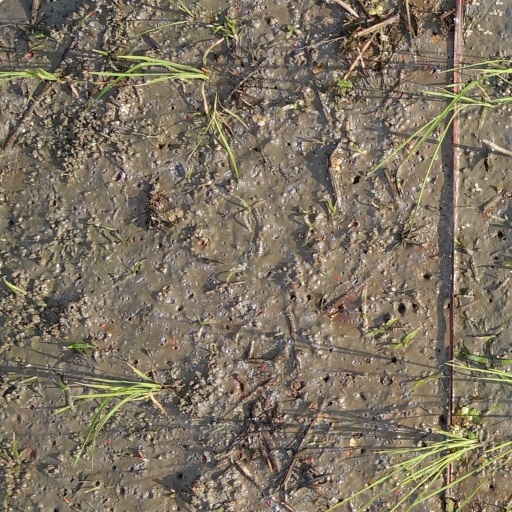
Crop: rice